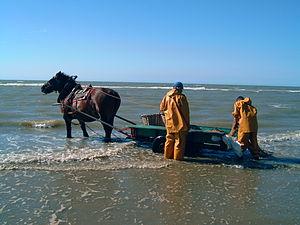
La pêche aux crevettes à cheval à Oostduinkerke ou à Ostdunkerque - Garnaalvisserij te paard in Oostduinkerke en néerlandais - est un type de pêche unique au monde, reconnu comme patrimoine culturel immatériel de l'humanité par l'Unesco en 2013 dont la tradition remonte à plusieurs siècles.